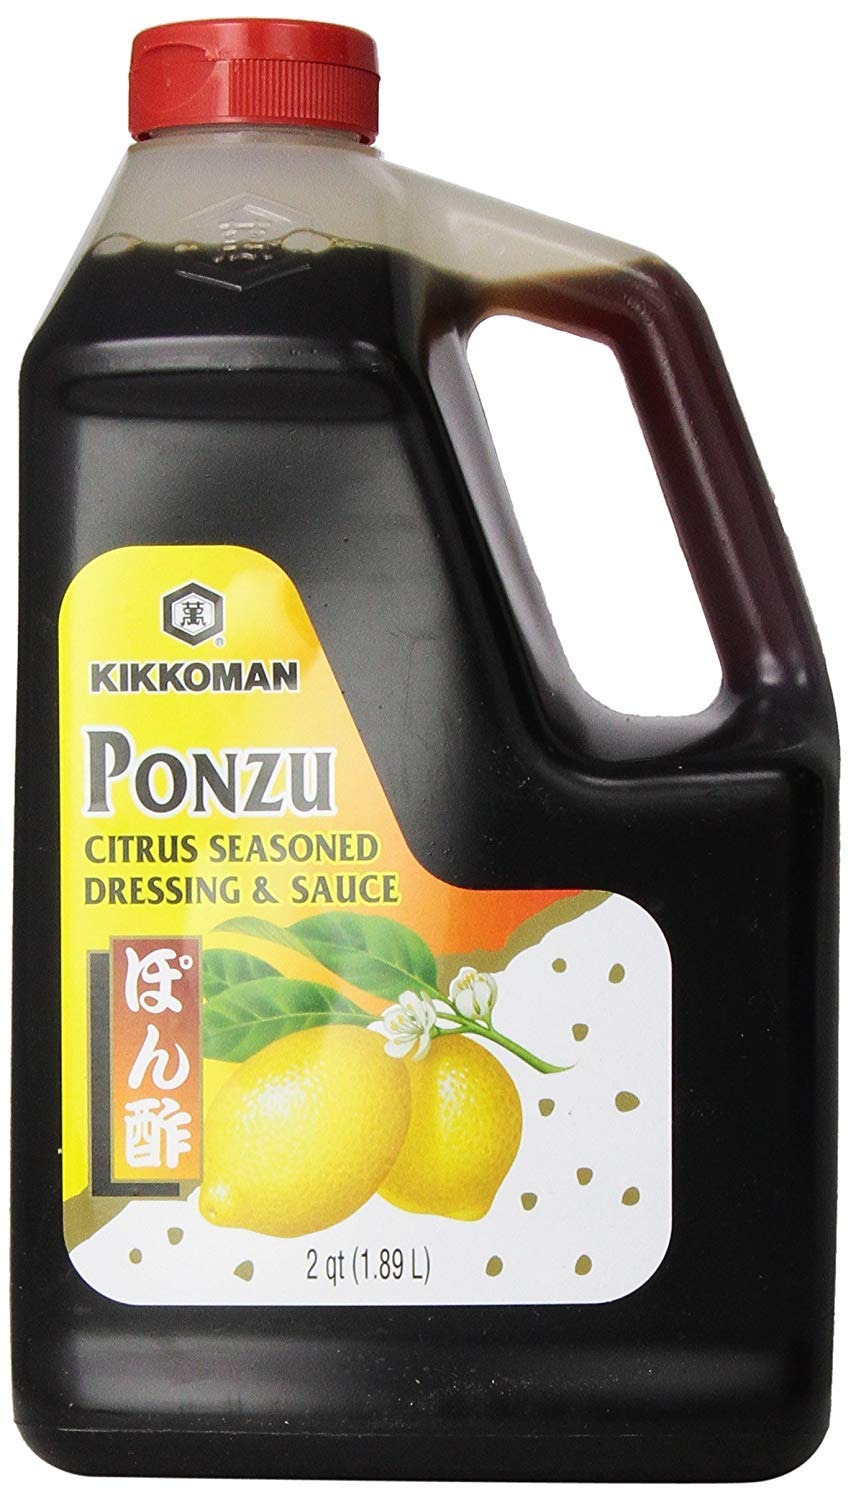
Item Name: Kikkoman Ponzu Soy Sauce Food Service, Citrus,64 Ounce
Value: 64.0
Unit: Fl Oz

Price: 22.49